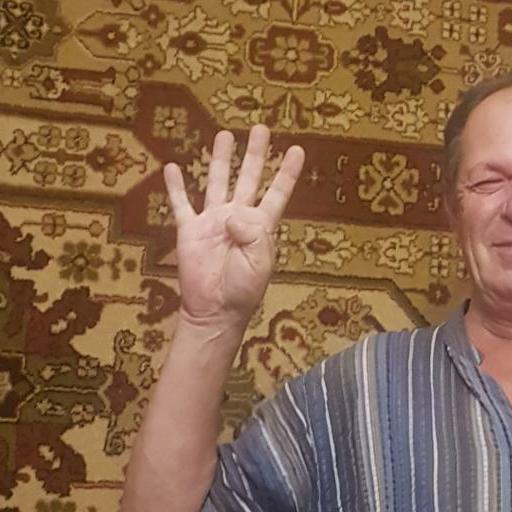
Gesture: four